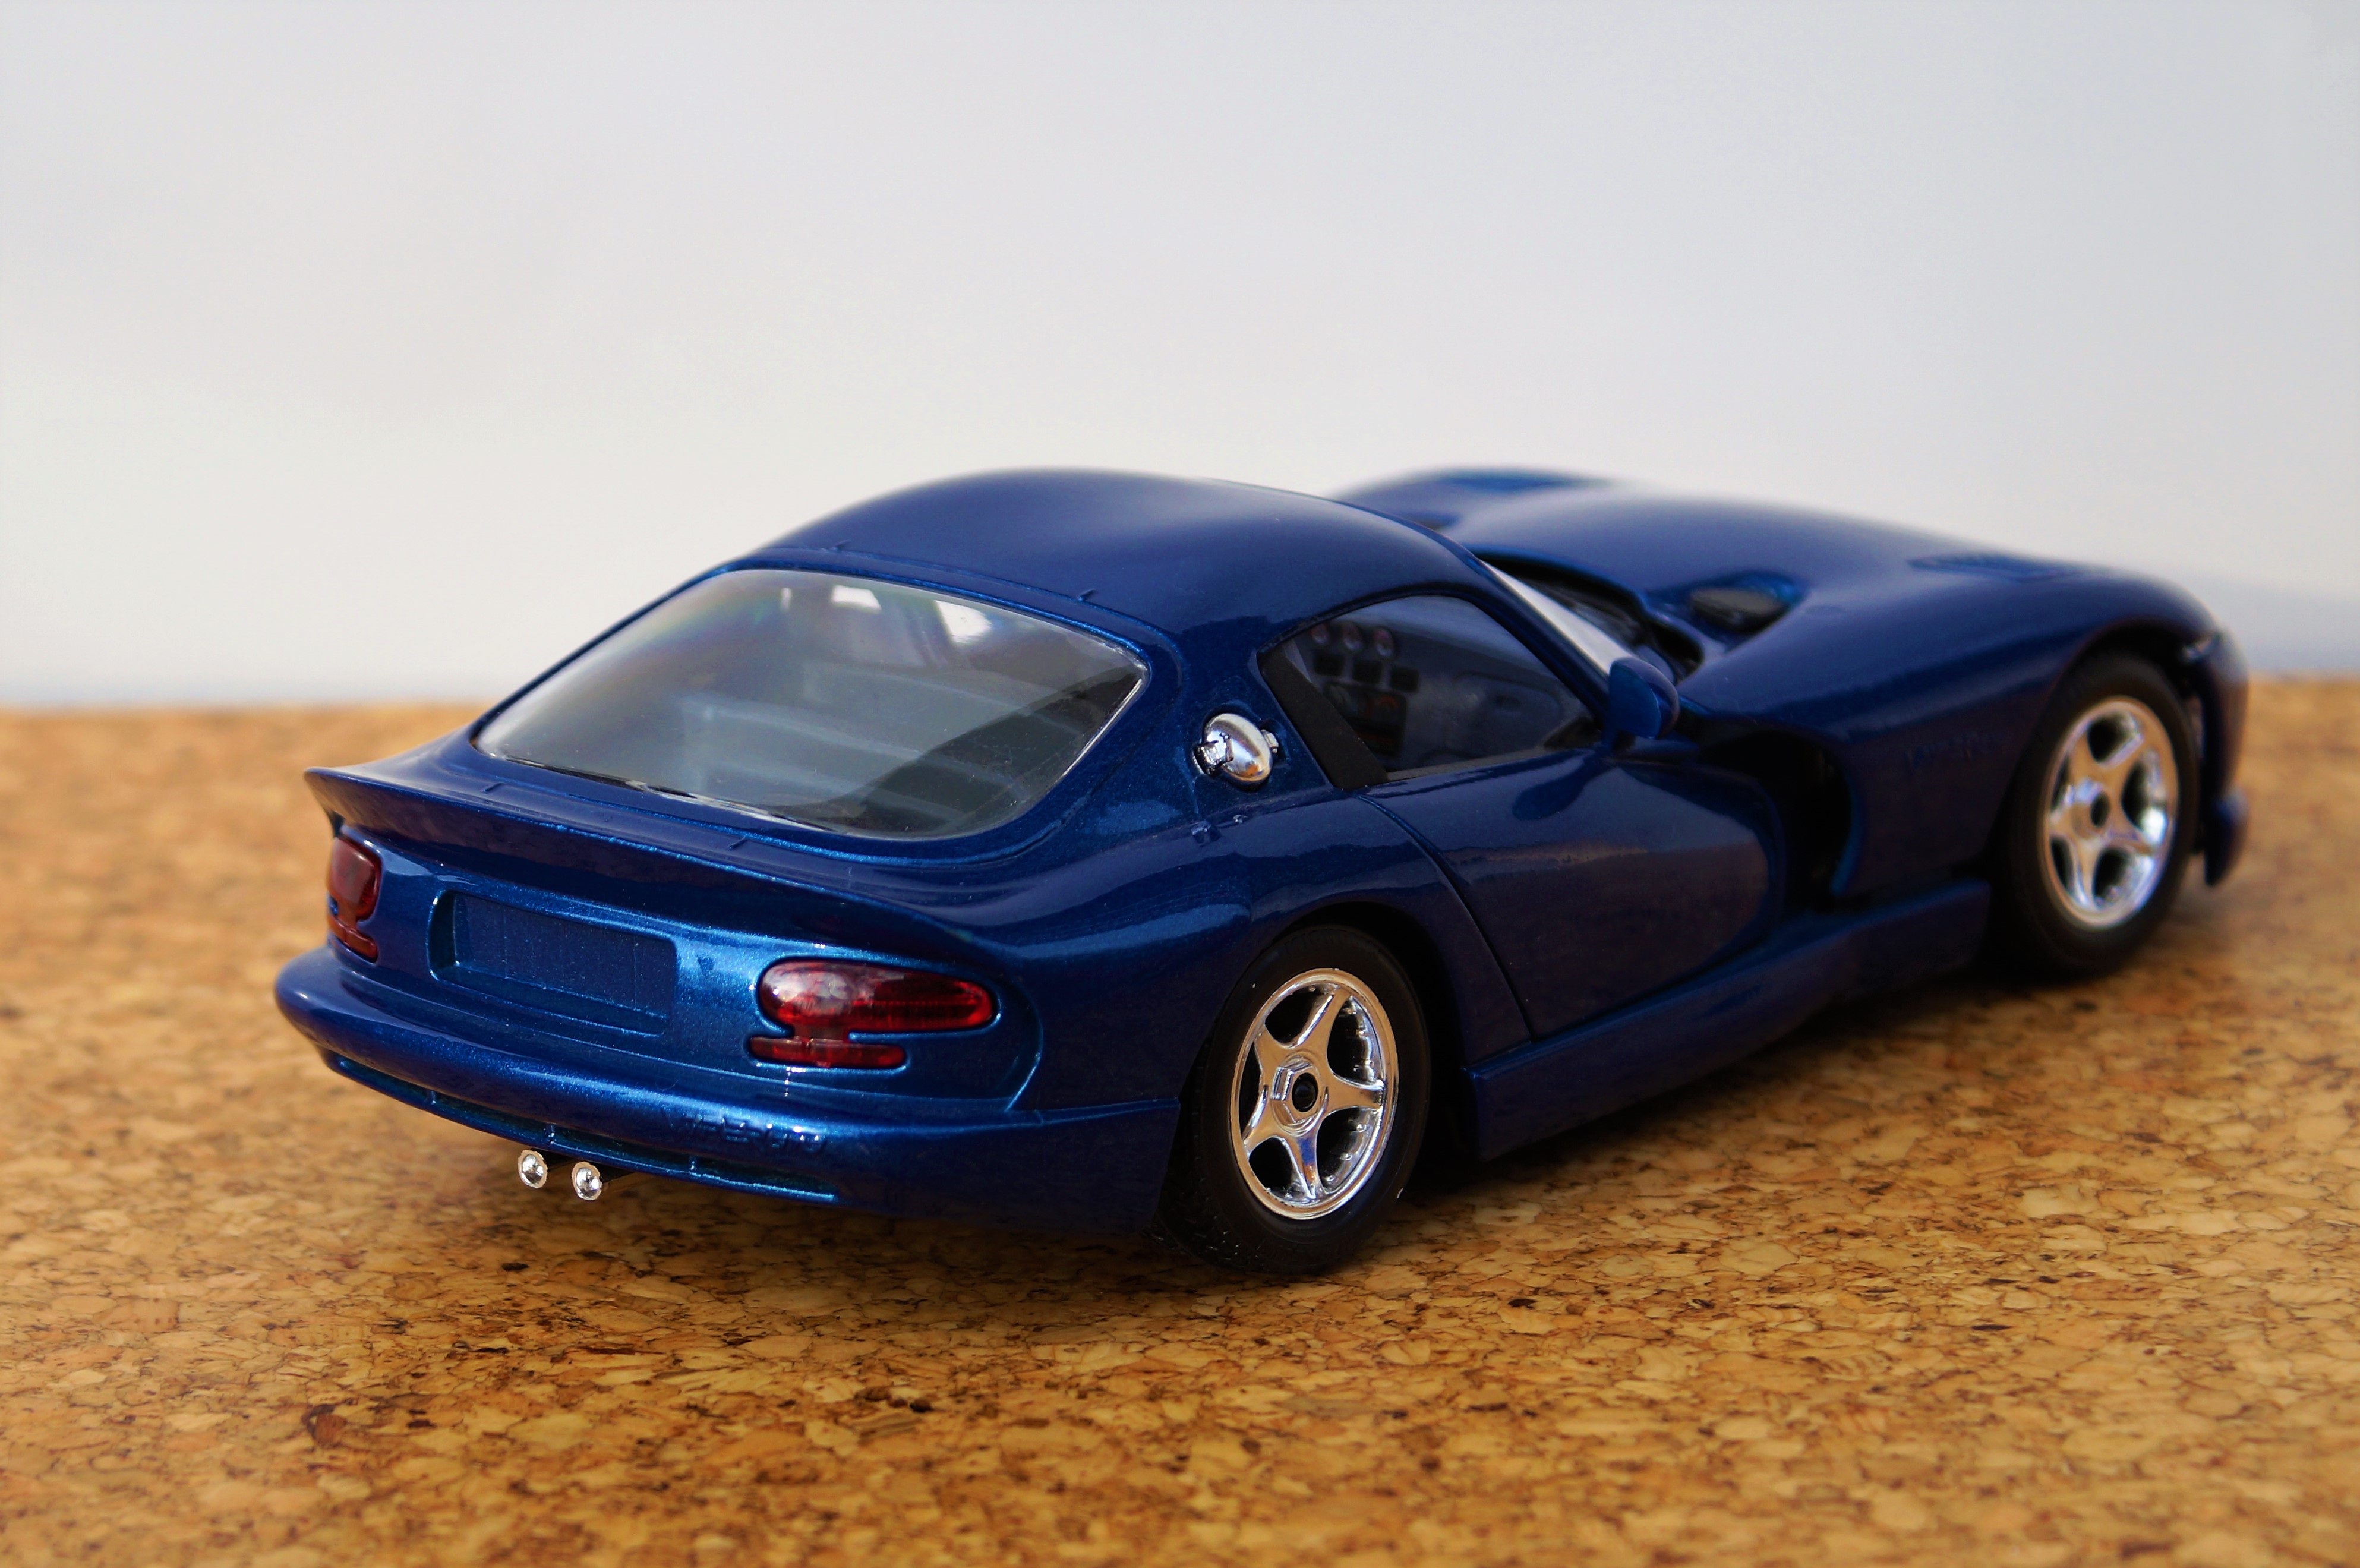
car, old, model, vehicle, auto, blue, automotive, sports car, muscle car, race car, supercar, toys, oldtimer, dodge, classic, motorsport, viper, model car, land vehicle, automobile make, automotive design, performance car